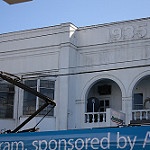
Scene: Outdoor